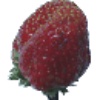
Label: Strawberry Wedge 1